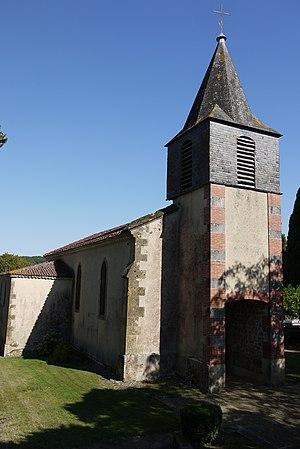
L'église de Clermont-Pouyguillès
La liste des églises du Gers recense de manière exhaustive les églises situées dans le département français du Gers.
Clermont-Pouyguillès est une commune française située dans le département du Gers en région Occitanie.